Yoshio Kodama

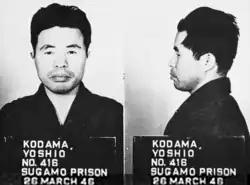
Kodama's mugshot from his time in Sugamo Prison

At the end of World War II, the defeat of Japan initially represented an enormous setback for Kodama. Shortly after the announcement of the unconditional surrender of Japan on August 15, 1945, he witnessed the ritual suicide of Admiral Ōnishi, but was subsequently unable to bring himself to commit seppuku. A little later he acted as an advisor to the Japanese interim government of Prince Naruhiko Higashikuni. Since Kodama feared the confiscation of his property by the US occupation authorities, he gave parts of it to the yakuza chief Karoku Tsuji. Other possessions were kept on the grounds of the Imperial Palace in Tokyo.